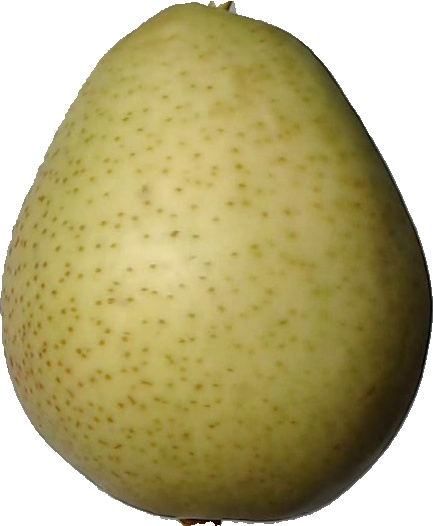
Label: pear_1